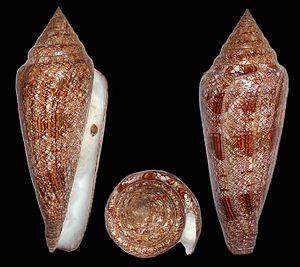
L'espèce Conus gloriamaris est un mollusque appartenant à la famille des Conidae.